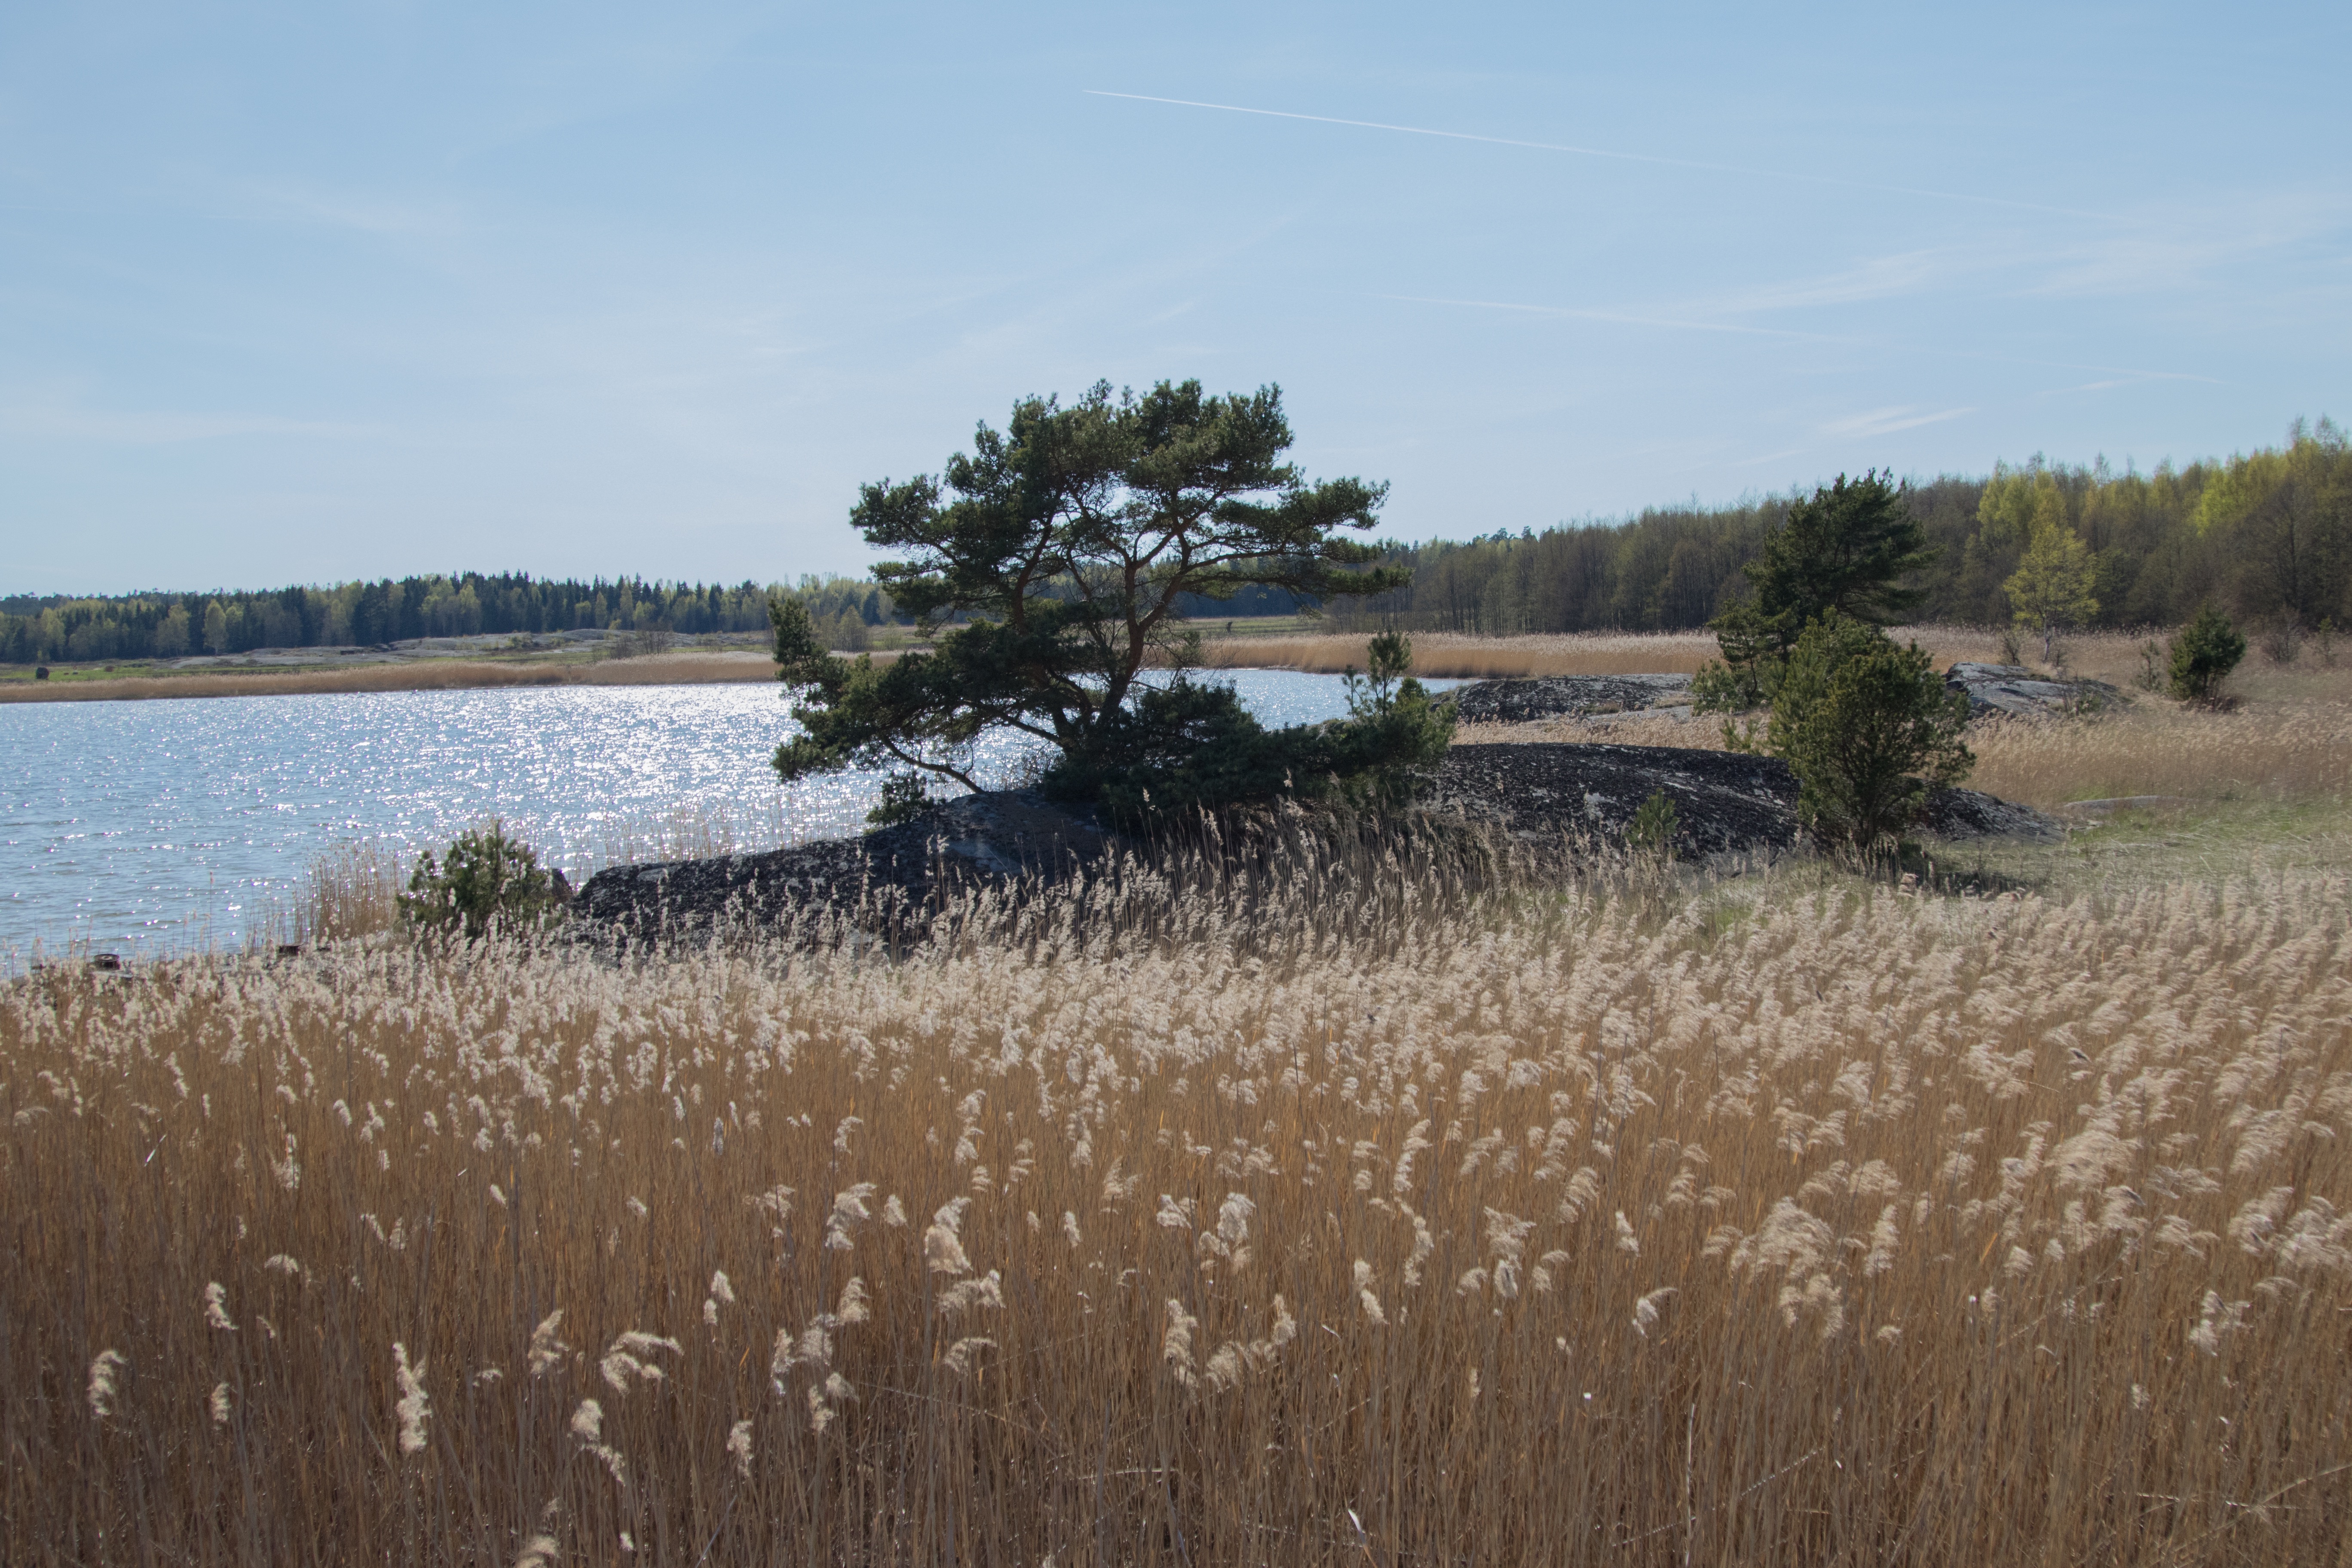
landscape, tree, grass, marsh, field, prairie, lake, reservoir, wetland, habitat, ecosystem, rural area, natural environment, grass family